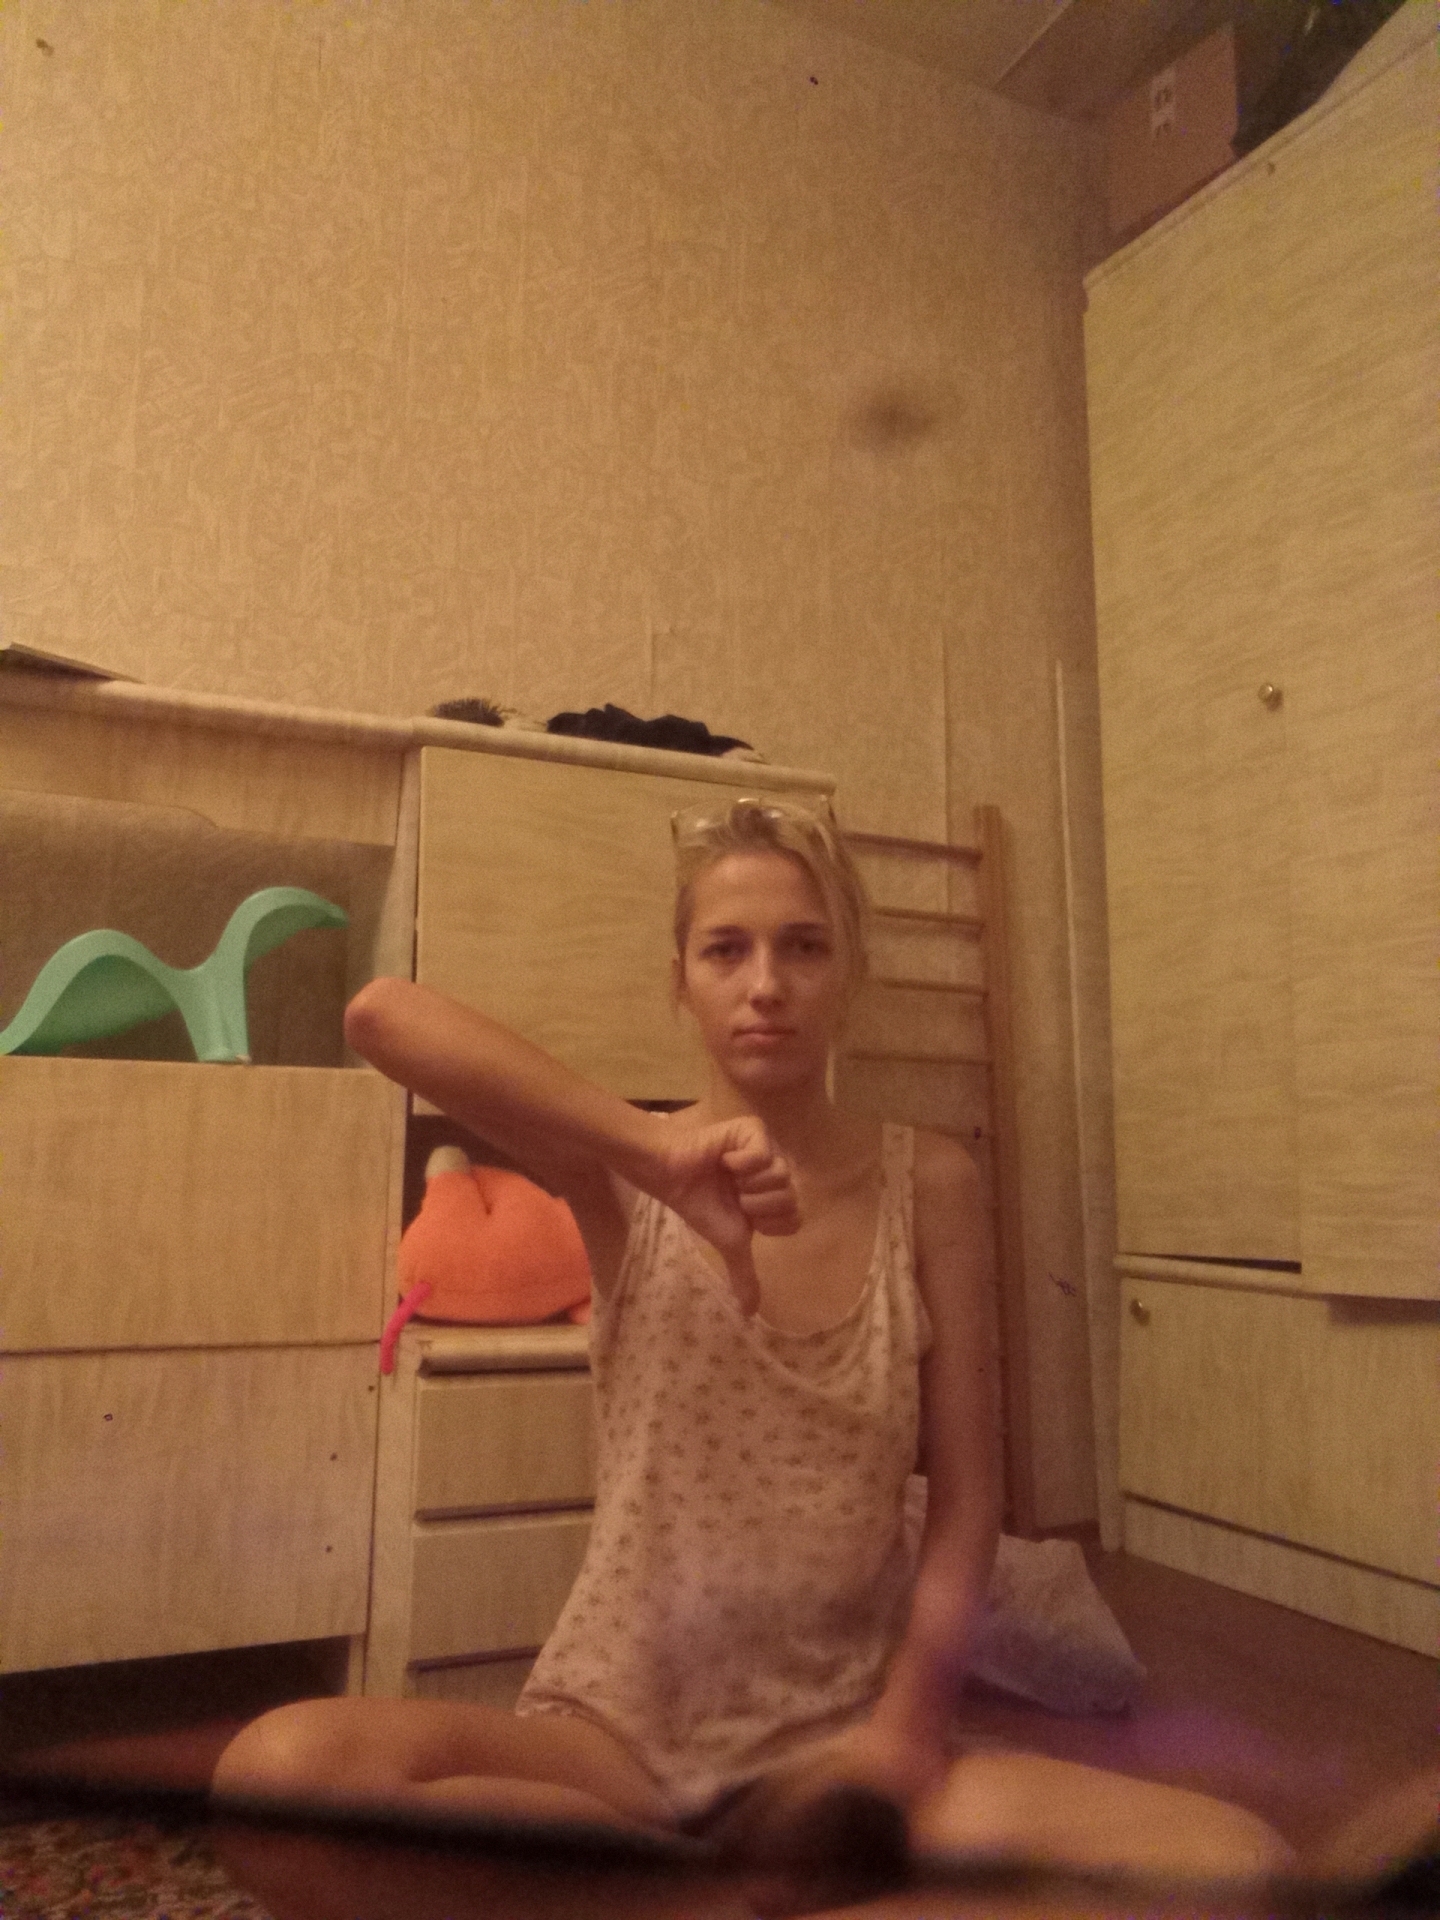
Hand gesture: dislike